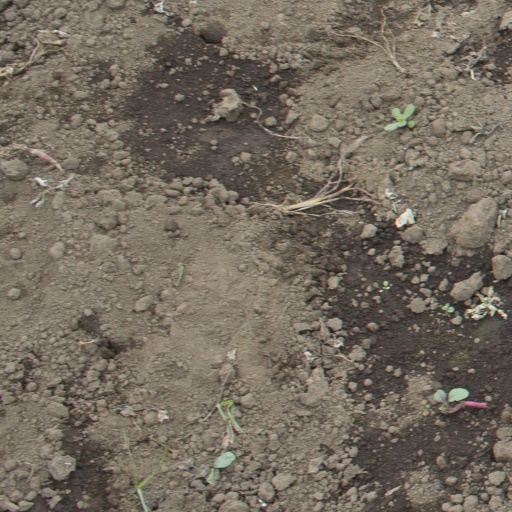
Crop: soybean